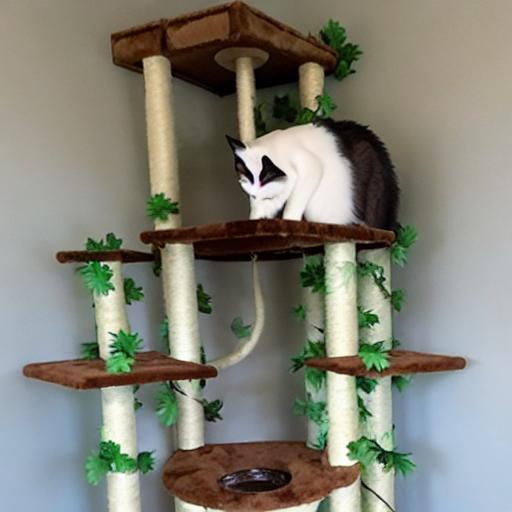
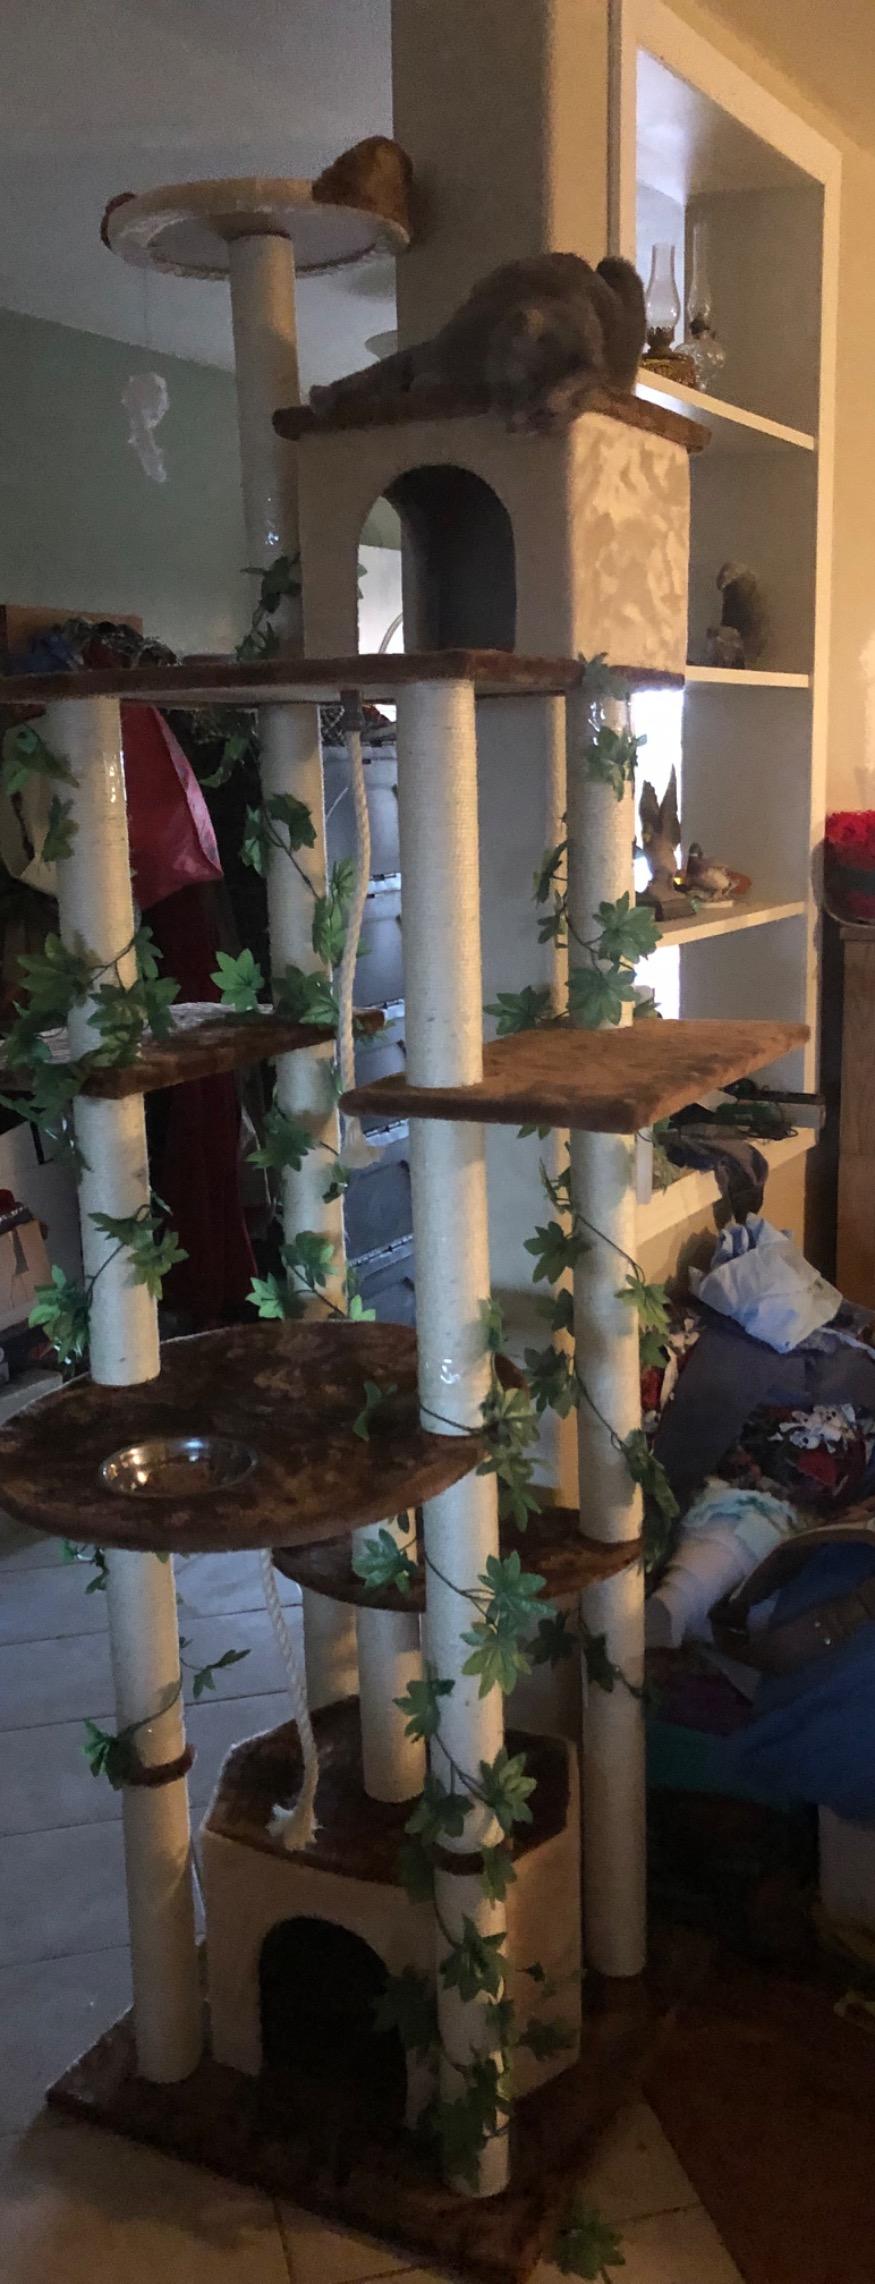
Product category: items_cat tree
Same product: no